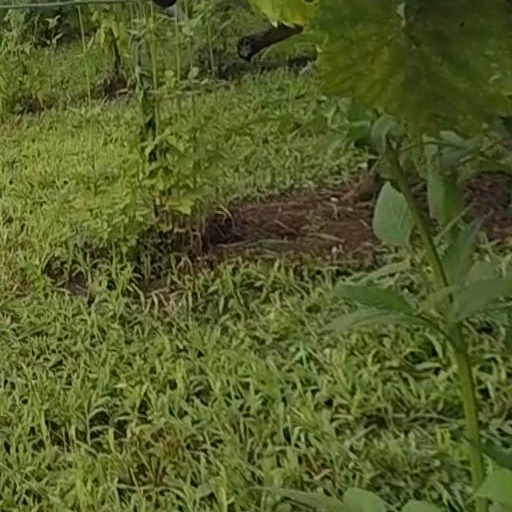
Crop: grape